Cebu City

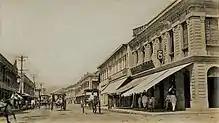
Calle Magallanes, Cebu.

On February 13, 1565, Spanish and (probably some) Mexican conquistadors led by Miguel López de Legazpi together with Augustinian friars whose prior was Andrés de Urdaneta, left New Spain (modern Mexico) and arrived in Samar, taking possession of the island thereafter. They Christianized some natives and Spanish remnants in Cebu. Afterwards, the expedition visited Leyte, Cabalian, Mazaua, Camiguin and Bohol where the famous "Sandugo" or blood compact was performed between López de Legazpi and Datu Sikatuna, the chieftain of Bohol on March 16, 1565. The Spanish arrived in Cebu on April 15, 1565. They then attempted to parley with the local ruler, Rajah Tupas, but found that he and the local population had abandoned the town. Rajah Tupas presented himself at their camp on May 8, feast of the Apparition of Saint Michael the Archangel, when the island was taken possession of on behalf of the Spanish King. The Treaty of Cebu was formalized on July 3, 1565. López de Legazpi's party named the new city "Villa de San Miguel de Cebú" (later renamed "Ciudad del Santísimo Nombre de Jesús)." In 1567 the Cebu garrison was reinforced with the arrival of 2,100 soldiers from New Spain (Mexico). The growing colony was then fortified by Fort San Pedro. Aside from these Mexican soldiers, the city of Cebu was founded by 80 Spanish colonists from Spain.